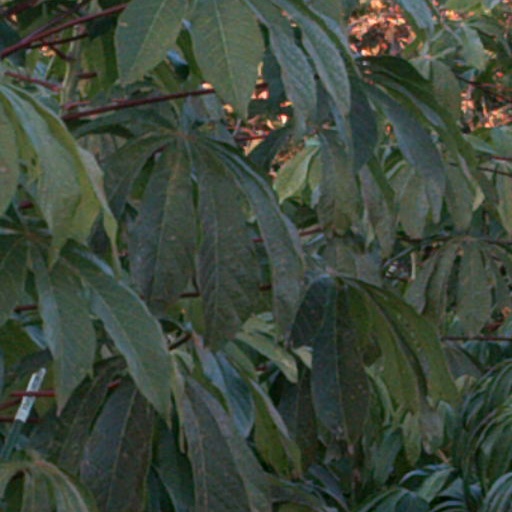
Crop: cassava